The Oyster Eater

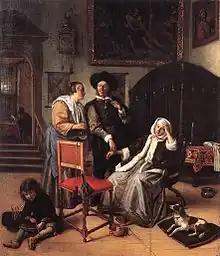
Jan Steen, "The Physician's Visit", 1660–1662, oil on canvas

Steen had an interest in the theme of love: contemporary or ancient. He used love to expose the passion and vulnerability that overcomes humans when they are in love. His use of humor in genre paintings helped to convey the follies of love in a relatable way. Genre paintings of his that show a love theme include subjects such as marriage, brothel scenes, and the treatment of lovesickness ("The Physician's Visit"). Steen depicts two different kinds of love in his genre paintings: sacred love and profane love. Steen's paintings of sacred love, such as "The Marriage of Tobias and Sarah", show a young, innocent love that makes the subjects oblivious to everything else in the world. Steen's works depicting profane love associate love and desire with the follies of the world. These paintings demonstrate concepts of lust, incest, and mass abduction. One example of Steen's profane love images is "Easy Come, Easy Go" which also uses oysters as a symbol of lust.